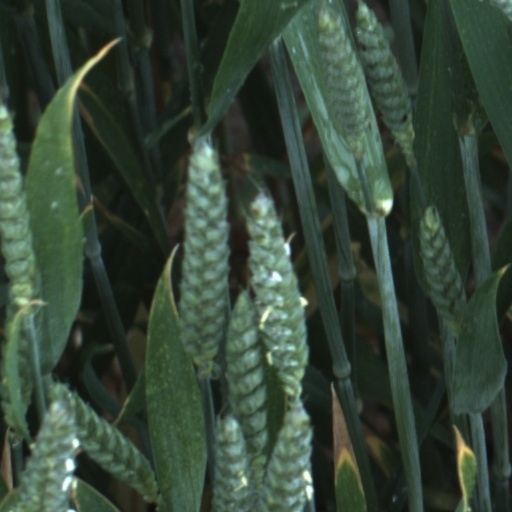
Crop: wheat